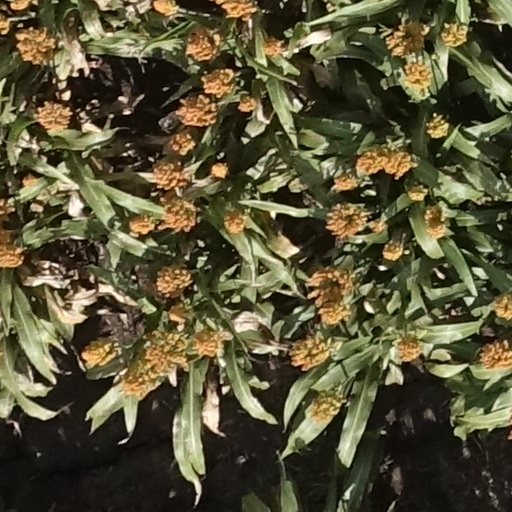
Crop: sorghum